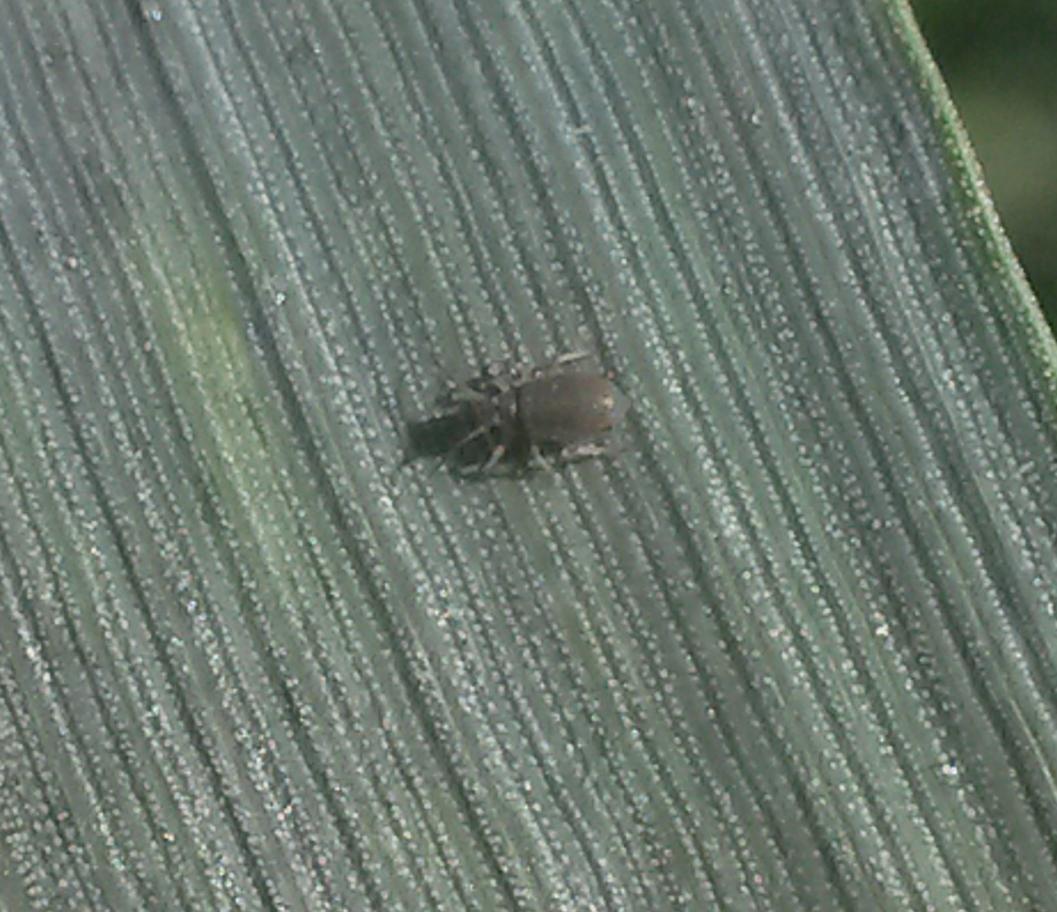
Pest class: bird_cherry_oat_aphid